Richard Bond (political executive)

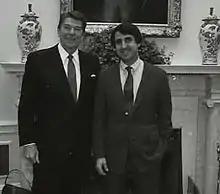
Bond (right) with Ronald Reagan

Richard Norman Bond is a former chairman of the Republican National Committee (RNC).